History of Animals

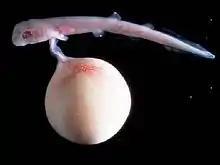
Aristotle recorded that the embryo of a dogfish was attached by a cord to a kind of placenta (the yolk sac).

Book I The grouping of animals and the parts of the human body. Aristotle describes the parts that the human body is made of, such as the skull, brain, face, eyes, ears, nose, tongue, thorax, belly, heart, viscera, genitalia, and limbs.